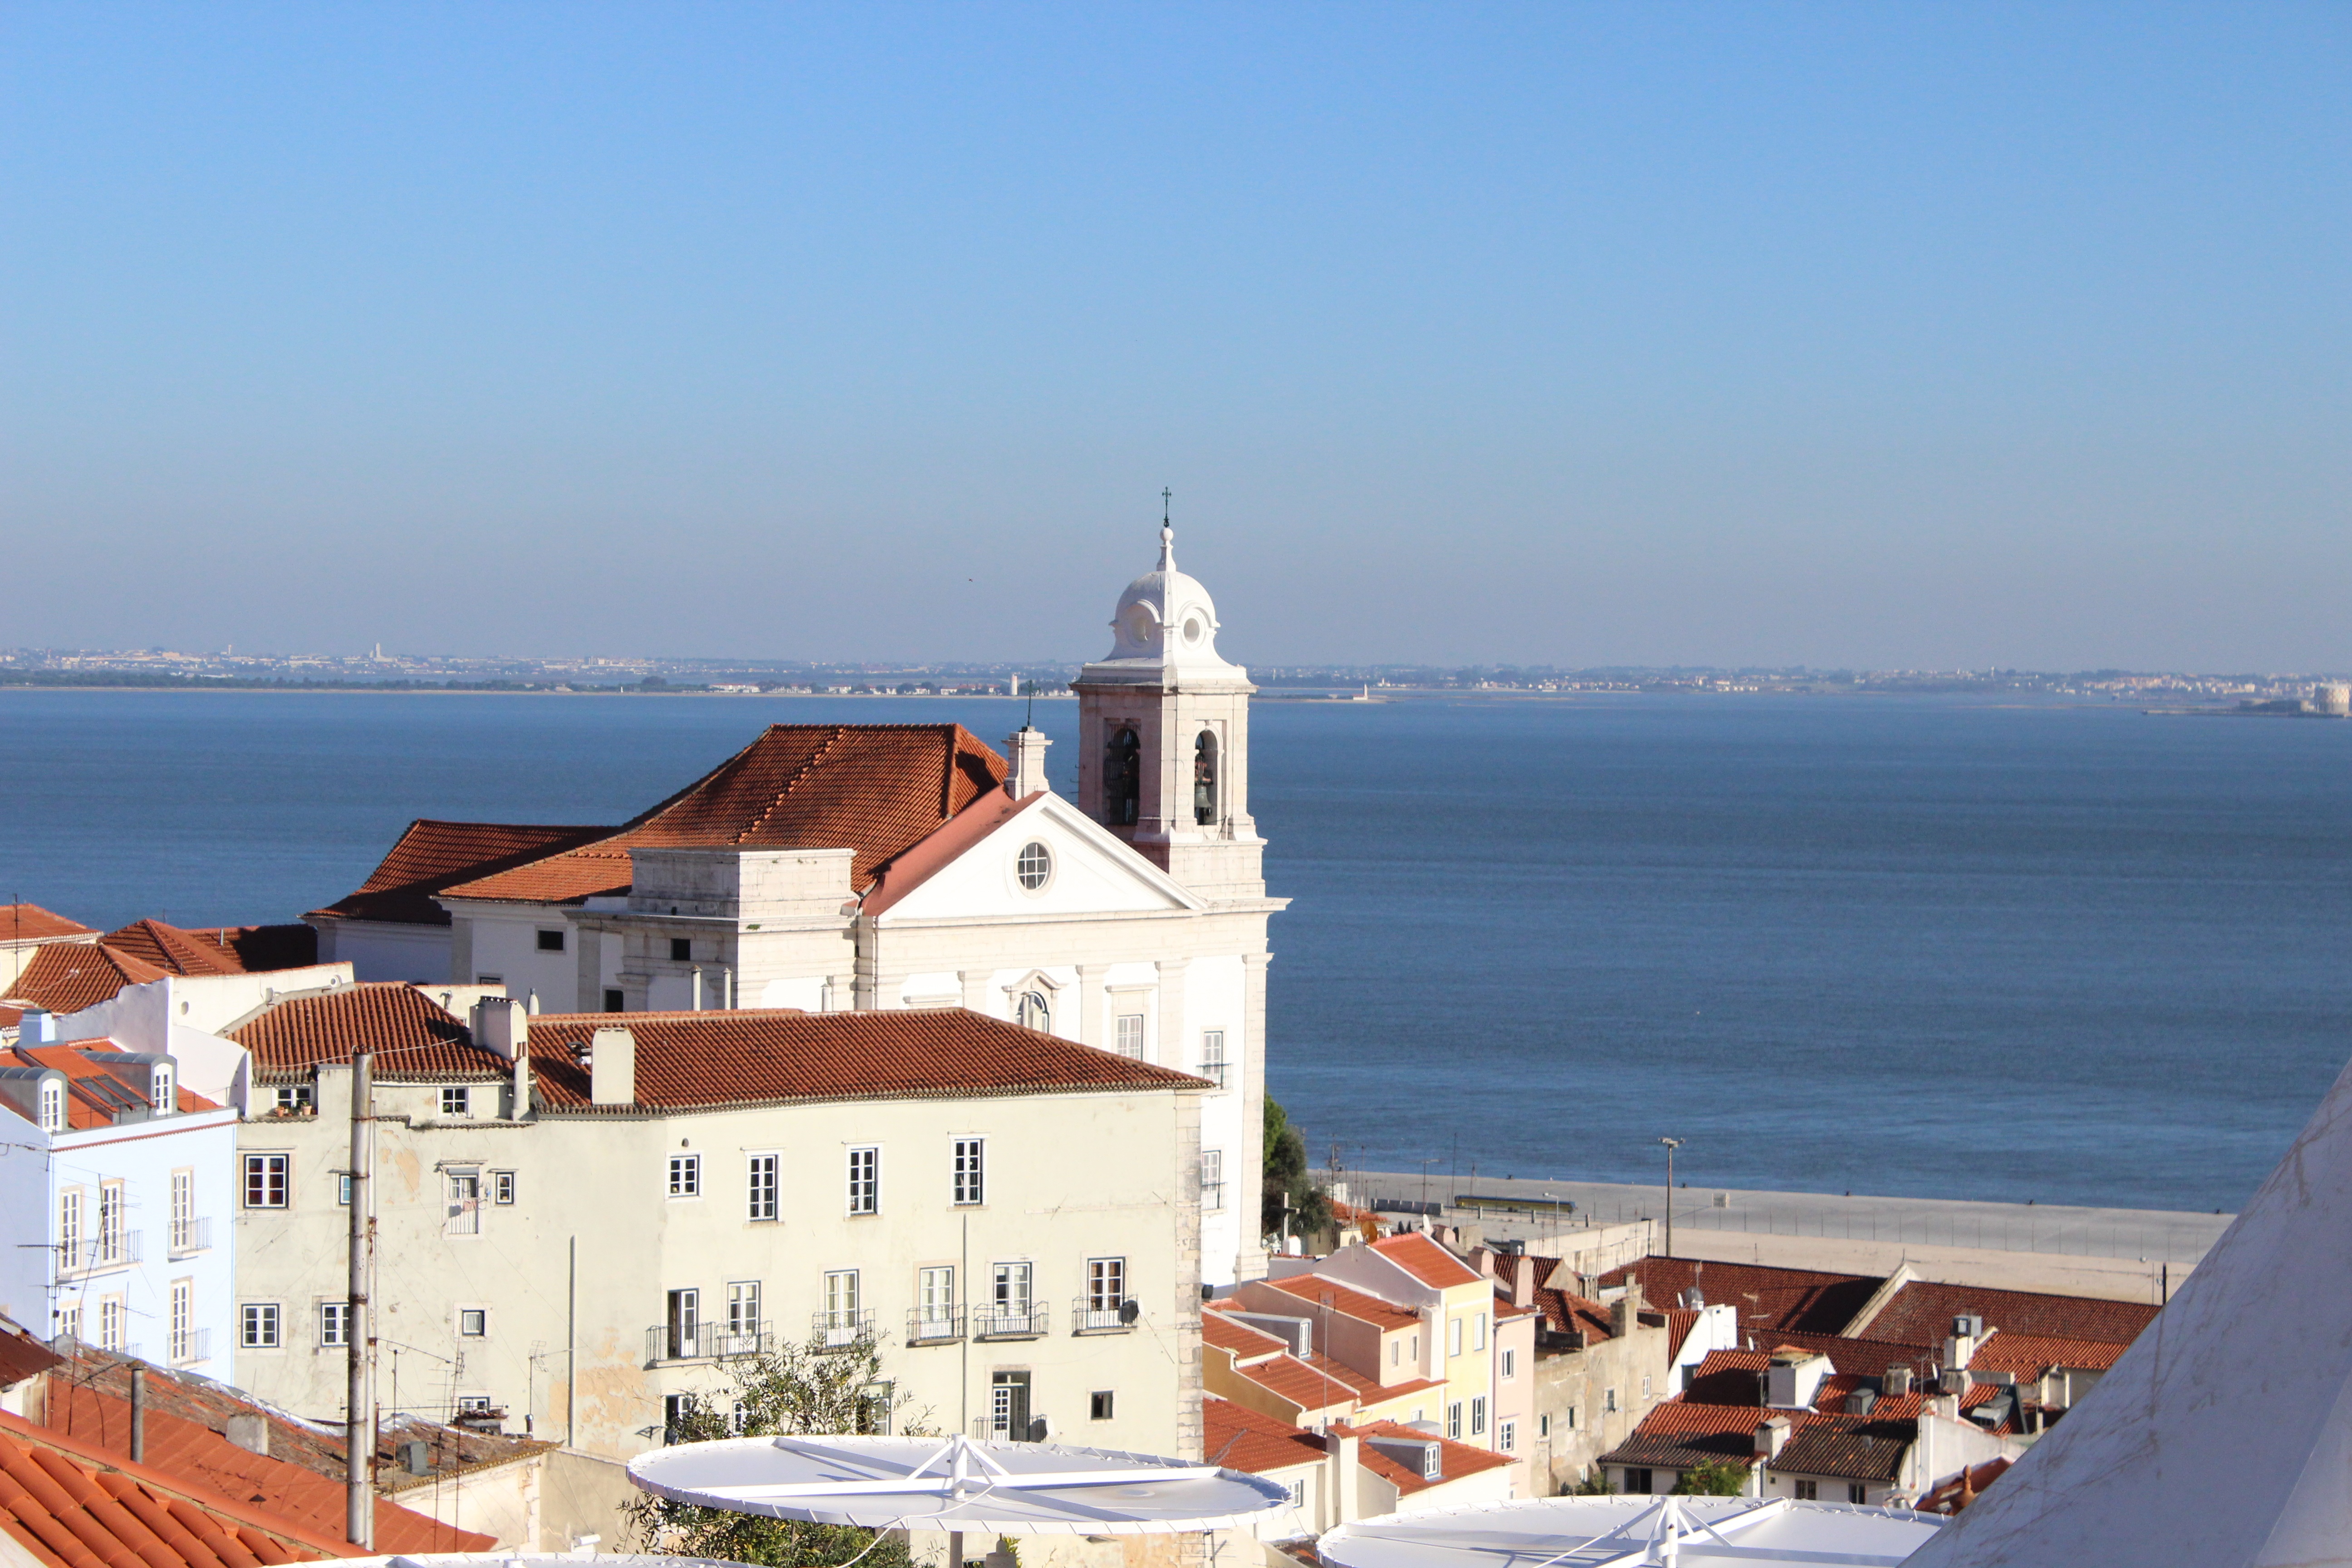
beach, sea, coast, ocean, town, home, vacation, travel, tranquility, europe, tower, bay, portugal, lisbon, cape, tagus river